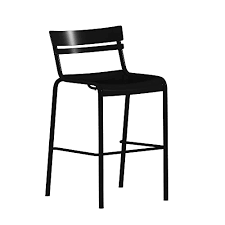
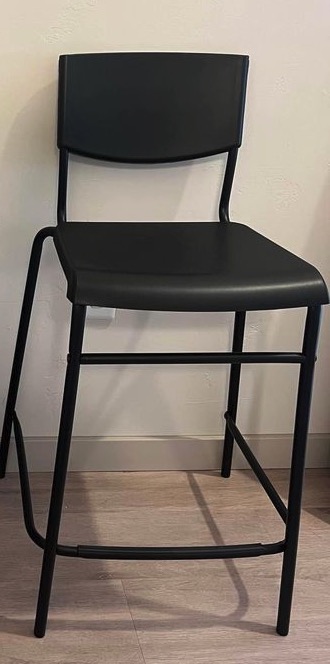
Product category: stool
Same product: no